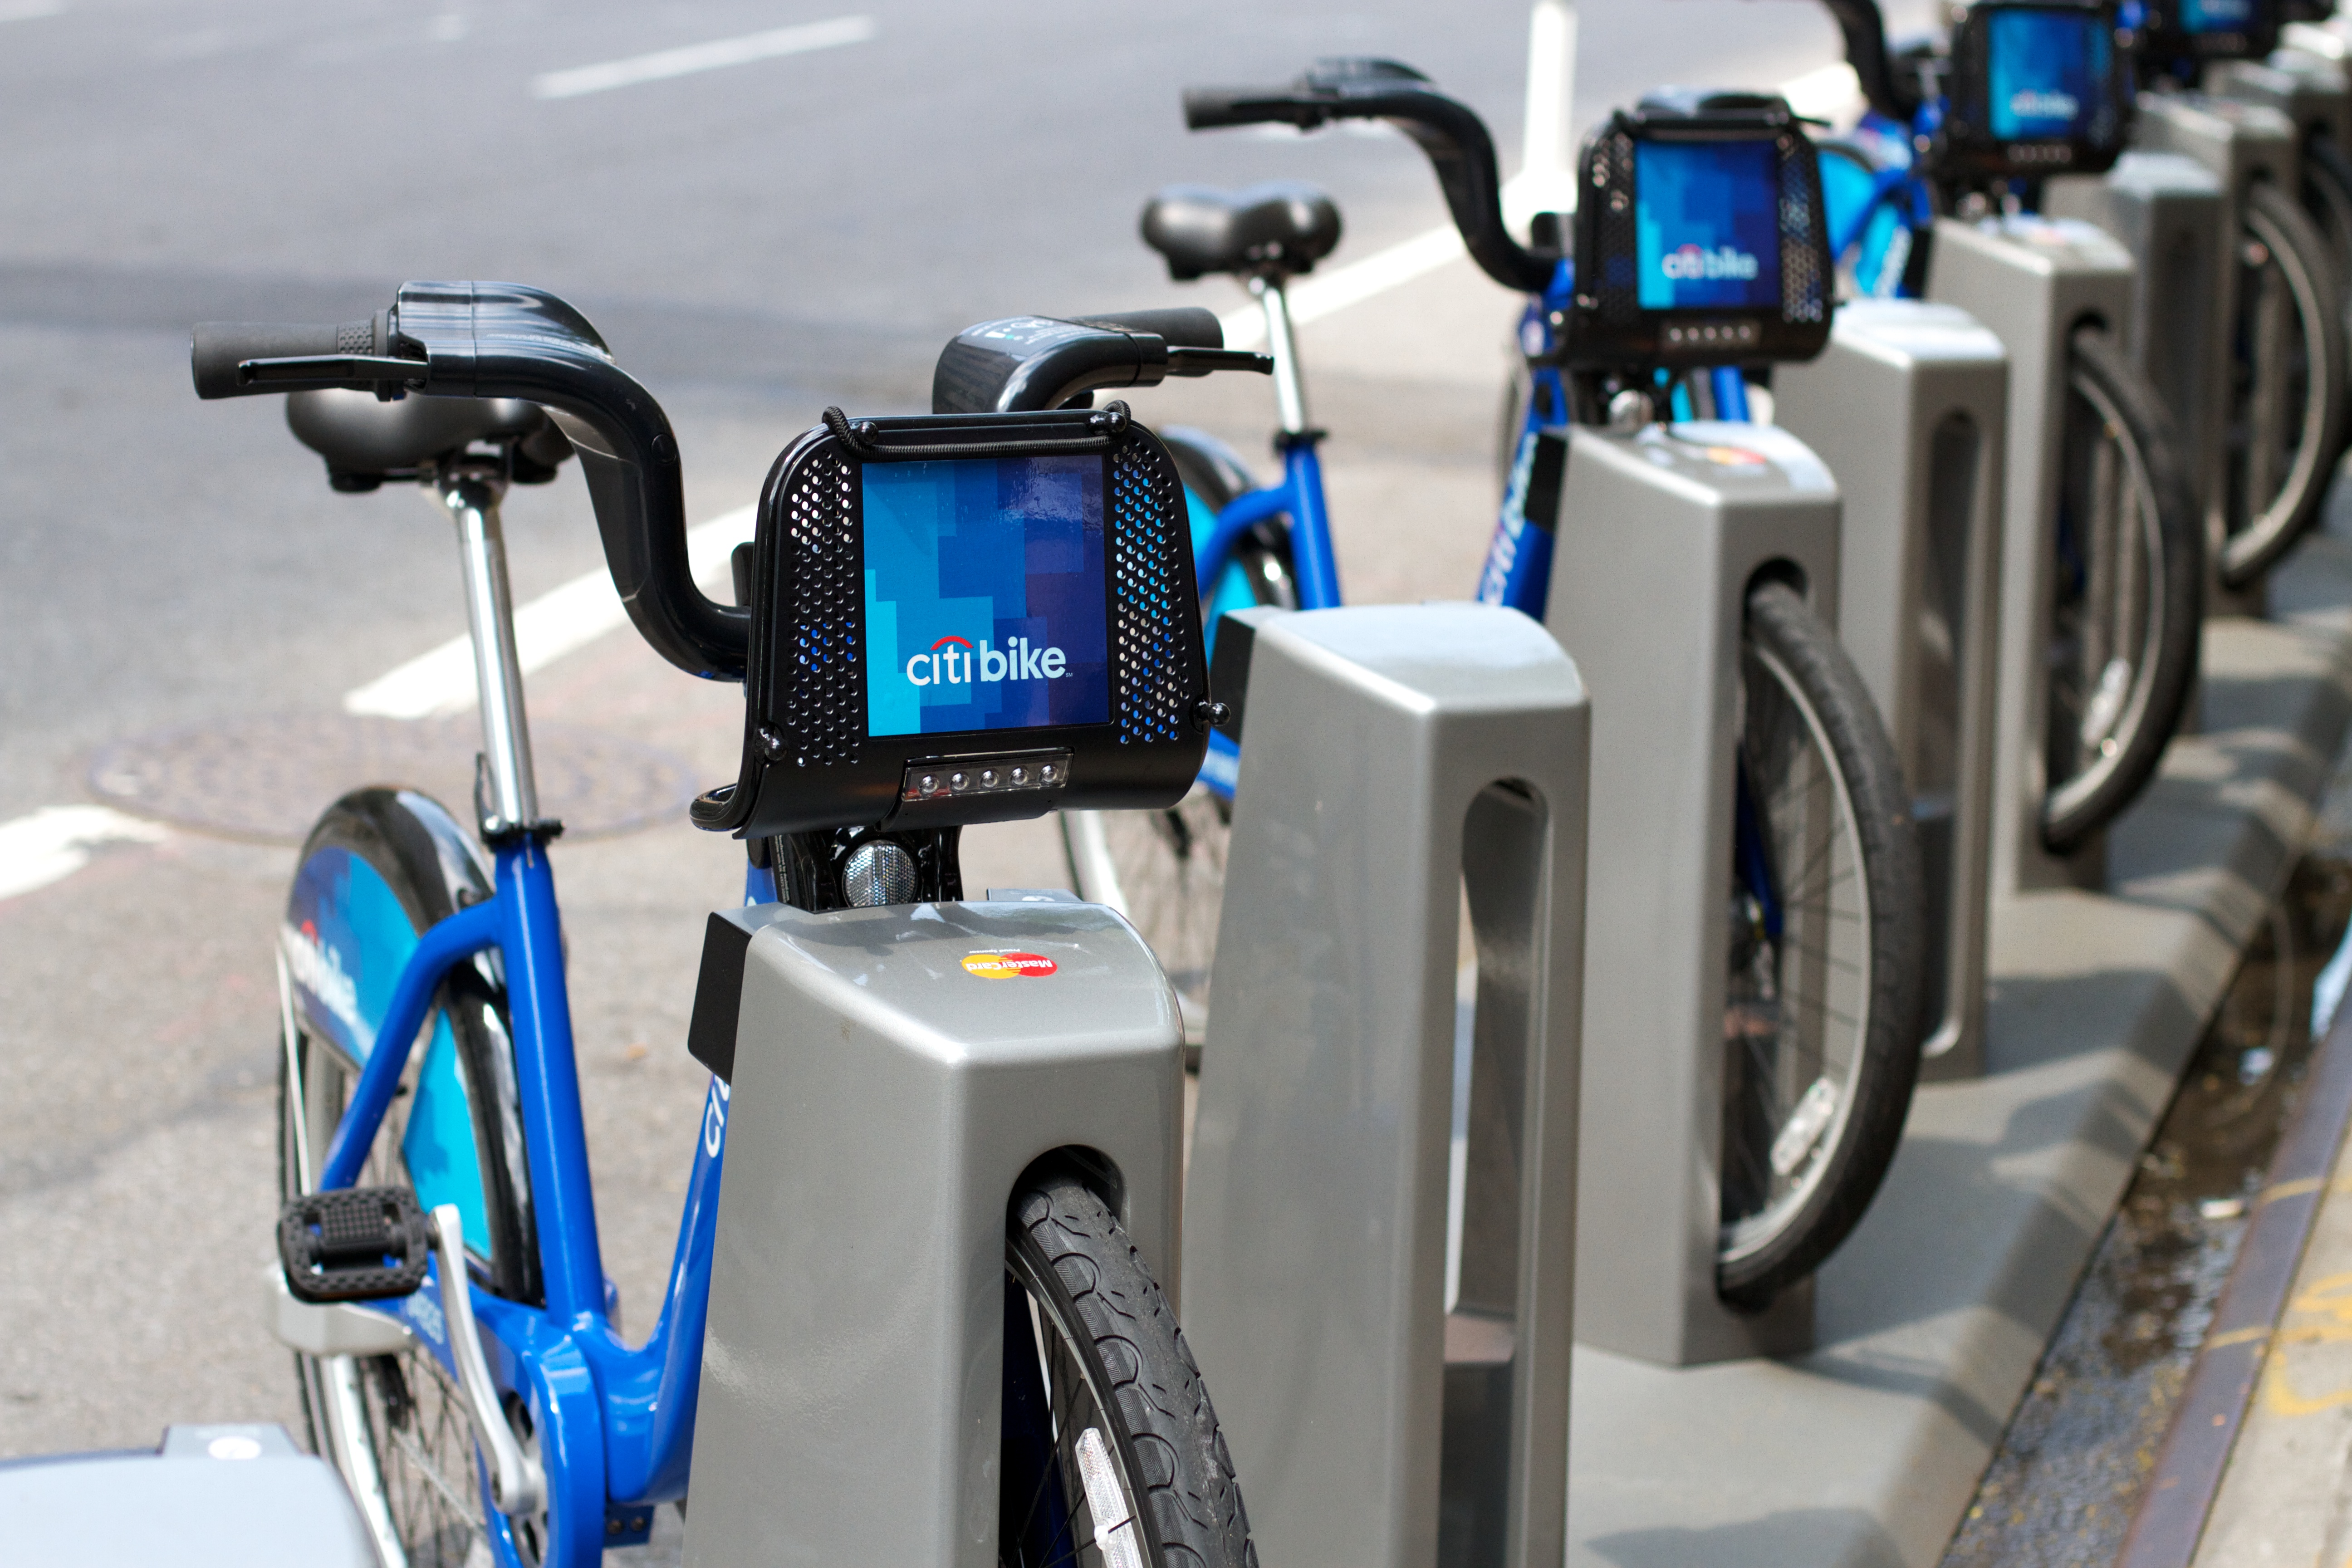
structure, vehicle, machine, product, raildog, sport venue